Goingsnake massacre

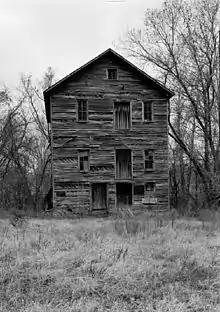
Hilderbrand's (or Beck's) Mill was the site where Proctor killed Beck and wounded Kesterson. It was located in the Flint community of Delaware County. This 1933 photograph shows the structure built around 1900 to replace the original mill where the shootings occurred.

During the American Civil War, Ezekiel "Zeke" Proctor, a Cherokee who had been removed from Georgia, fought for the Union Army. All of the Beck family men, also Cherokee, fought for the Confederate Army. Most of the Cherokee Nation was allied with the Confederacy; many of its members were slaveholders, and the Confederate representatives had promised the Cherokee and other Native Americans an Indian state if they were victorious in the war.